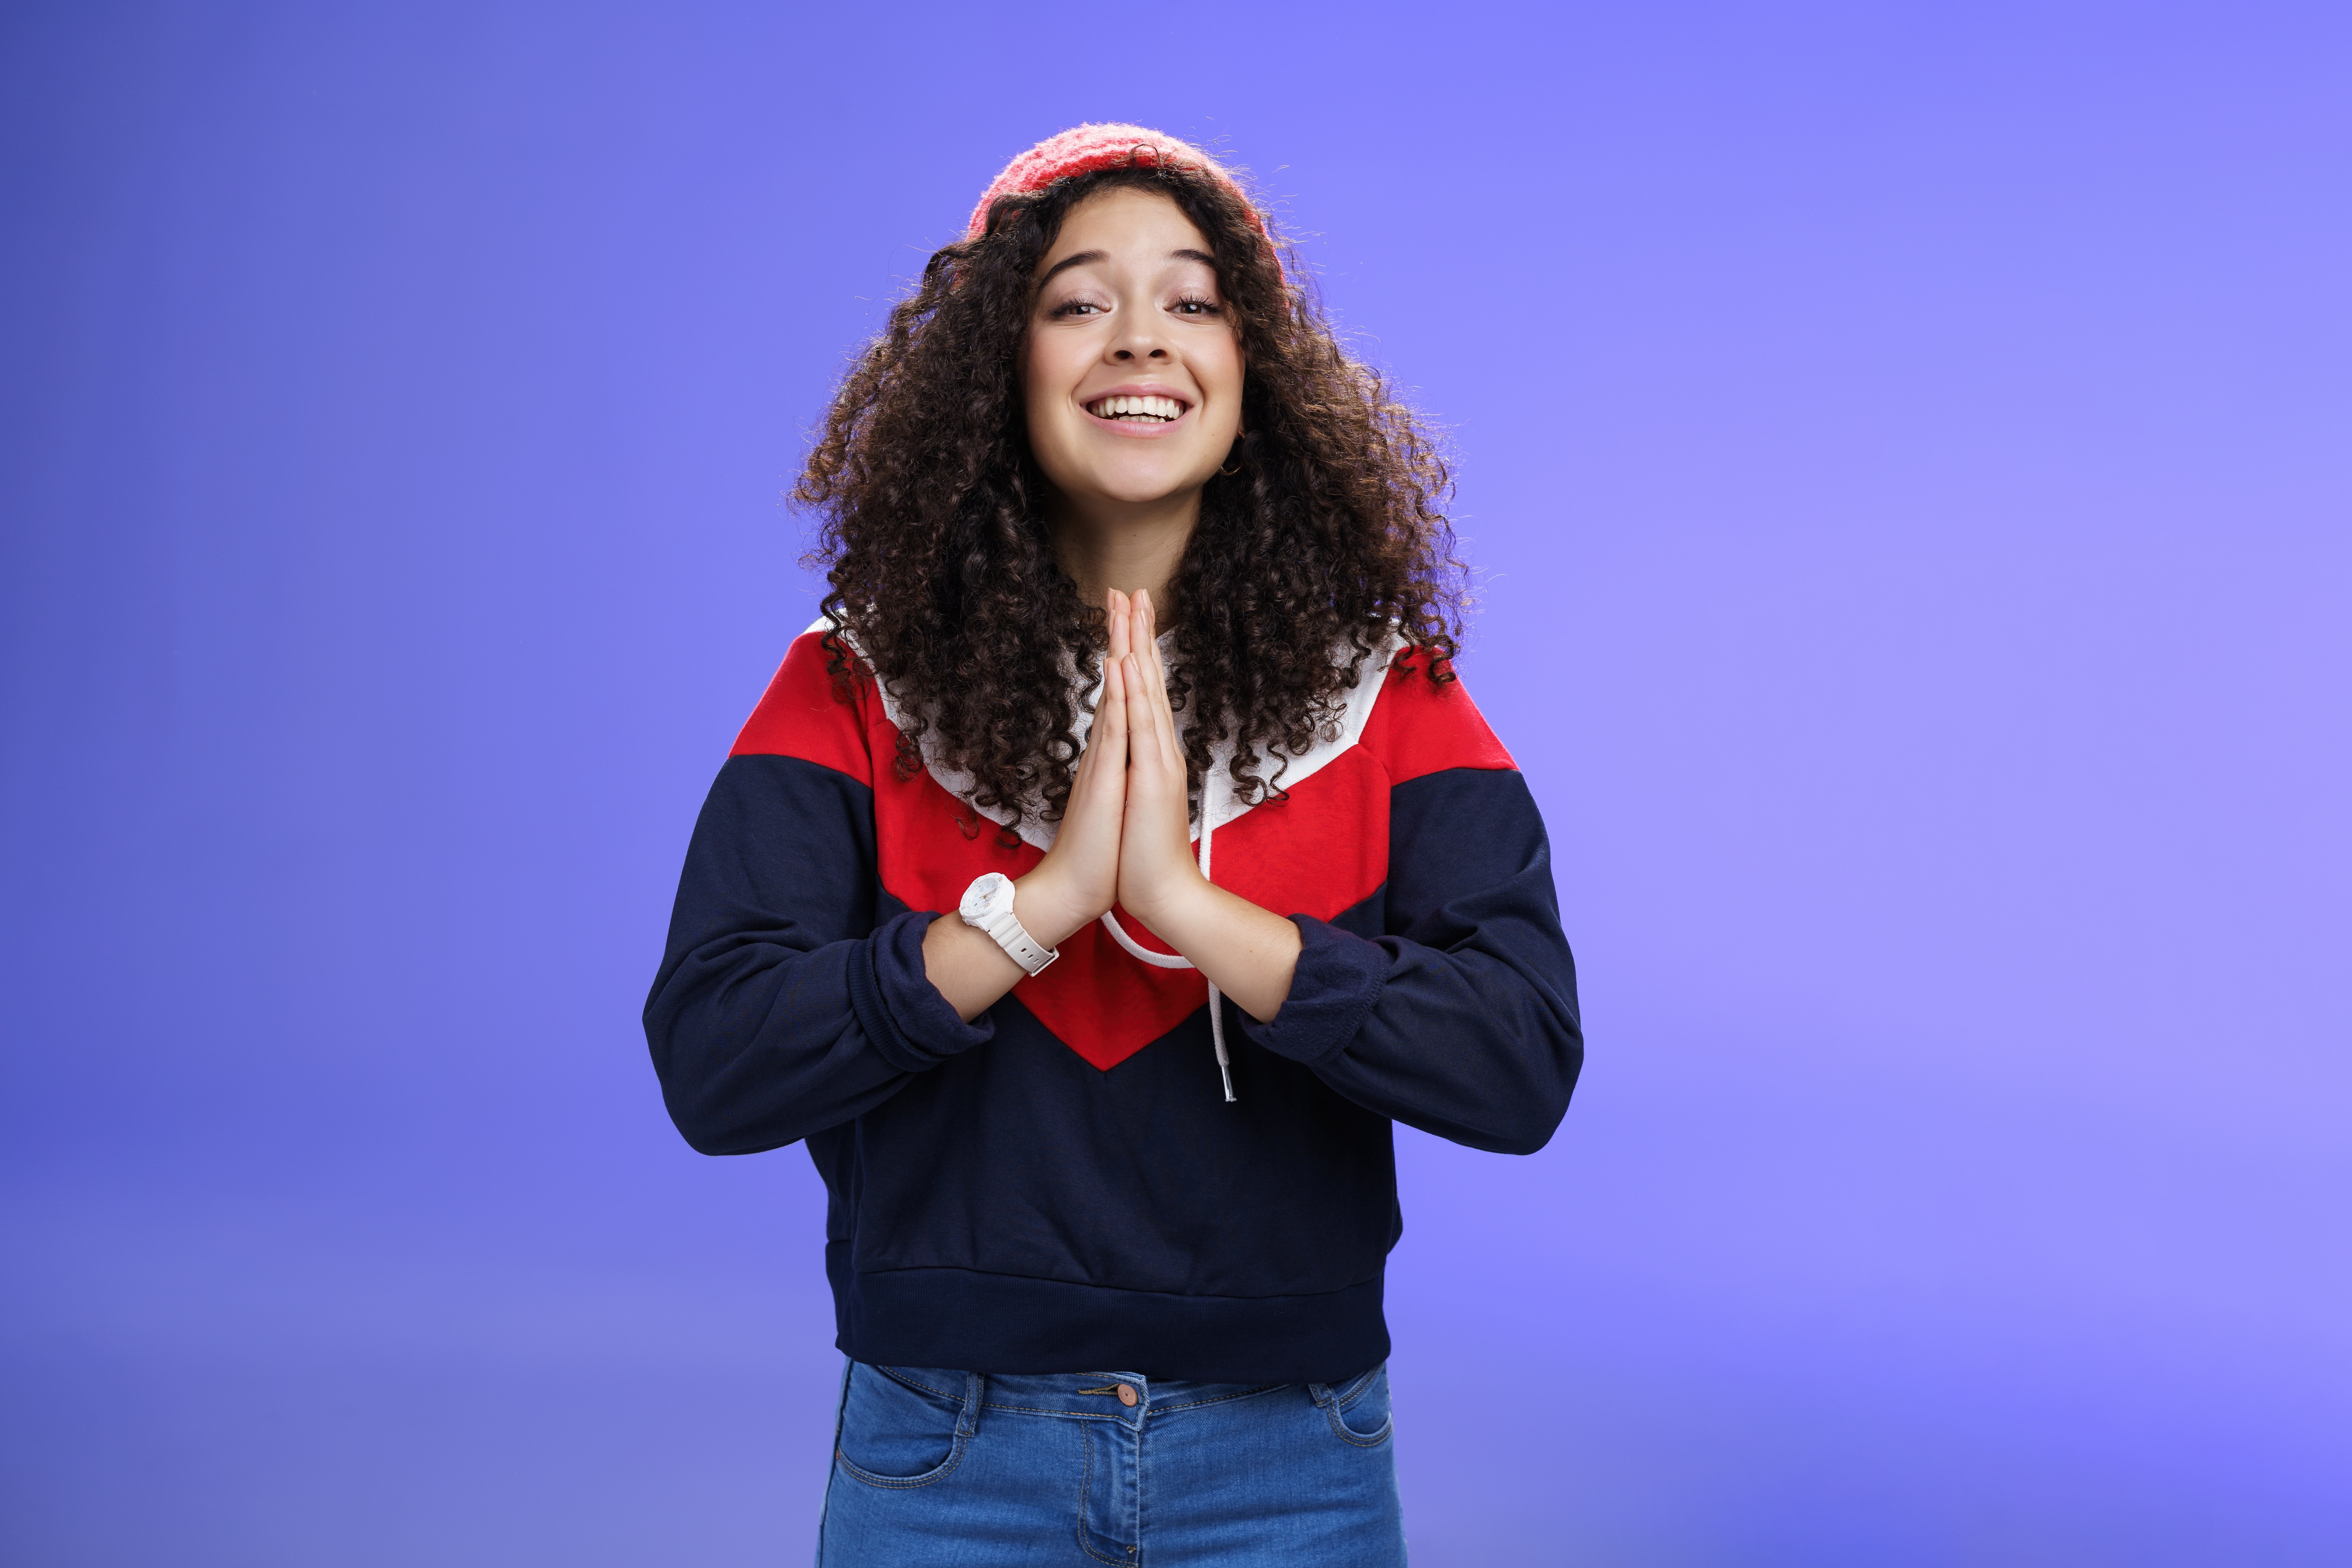
woman, hair, face, jeans, hand, smile, outerwear, arm, flash photography, human body, sleeve, gesture, happy, entertainment, performing arts, music artist, elbow, denim, long hair, fashion design, electric blue, magenta, jewellery, event, brown hair, scarf, fur, fun, audio equipment, sitting, singer, facial hair, portrait photography, public event, performance, photo shoot, laugh, public speaking, model, Talent show